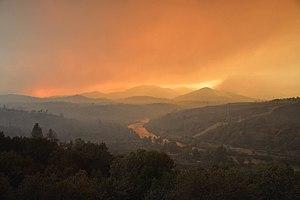
Les incendies de 2018 en Californie sont une série de feux de forêts ayant lieu en Californie en 2018. Au 8 août 2018, le California Department of Forestry and Fire Protection a recensé le chiffre de 5 616 feux ayant brûlé plus de 4 346 kilomètres carrés.